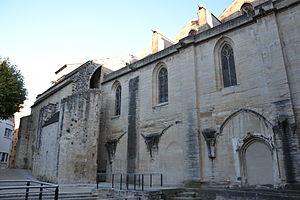
Église Saint-Siffrein de Carpentras, ou ancienne cathédraleéglise (classement) This building is indexed in the Base Mérimée, a database of architectural heritage maintained by the French Ministry of Culture,